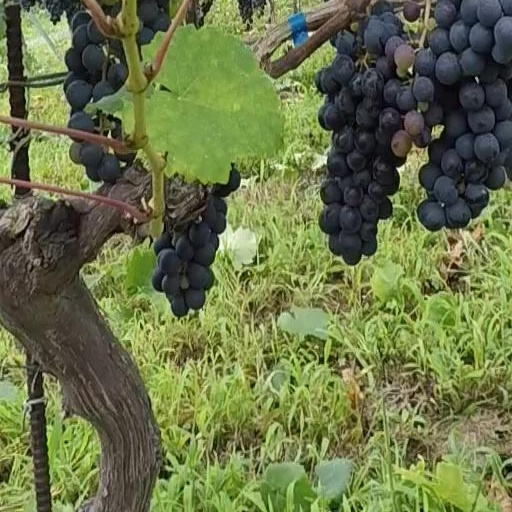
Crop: grape